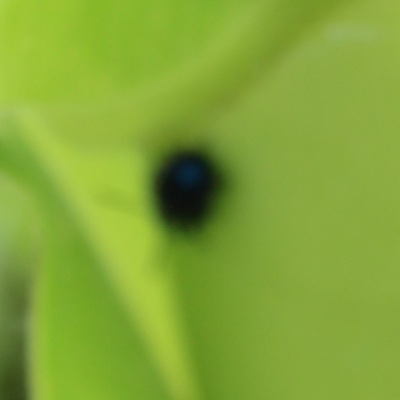
Crop: Maize
Condition: leaf beetle